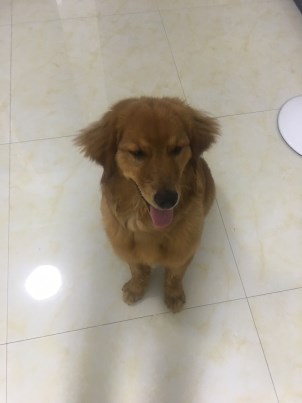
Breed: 5355-n000126-golden_retriever